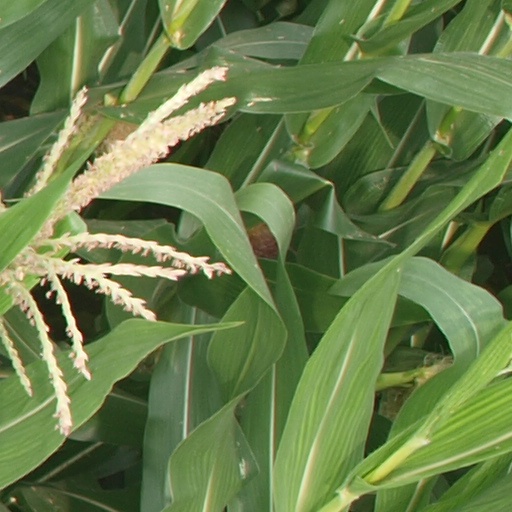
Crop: maize; corn